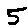
Label: 5